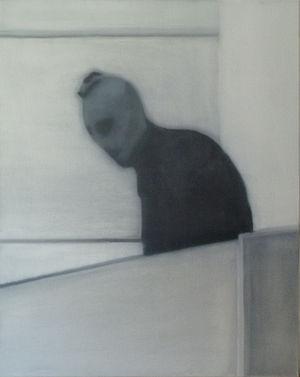
1972 est une année bissextile commençant un samedi.